Edward John Trelawny

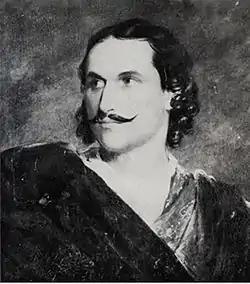
A portrait of Trelawney by W. E. West

Edward John Trelawny (13 November 179213 August 1881) was a British biographer, novelist and adventurer who is best known for his friendship with the Romantic poets Percy Bysshe Shelley and Lord Byron. Trelawny was born to a family of modest income but extensive ancestral history. Though his father became wealthy while he was a child, Edward had an antagonistic relationship with him. After an unhappy childhood, he was sent away to a school. He was assigned as a volunteer in the Royal Navy shortly before he turned thirteen.